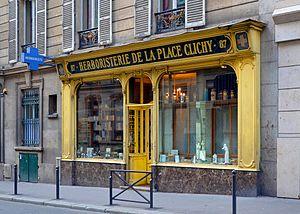
Herboristerie du 87 rue d'Amsterdam - Paris 8ème arrondissement
La rue d’Amsterdam se situe à la limite des 8ᵉ et 9ᵉ arrondissements de Paris, proche des quartiers de l'Europe et Saint-Georges.
L'herboristerie consiste à la préparation et la commercialisation de plantes médicinales ou de préparations dérivées. Par métonymie, le terme désigne la boutique dans laquelle sont vendues les plantes médicinales, tenue par un herboriste. L'herboristerie a un but strictement pratique, la science qui d'une manière purement théorique étudie les vertus médicinales des plantes est l'herbologie.